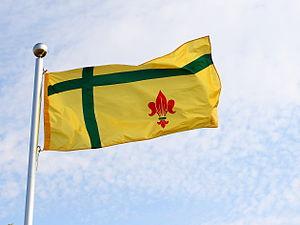
Drapeau fransaskois (des francophones en Saskatchewan) flottant au vent
Fransaskois est un mot-valise pour désigner les habitants francophones de la province canadienne de la Saskatchewan. Le terme a été popularisé au début des années 1970. Un Fransaskois ou une Fransaskoise est une personne qui s'identifie à la francophonie en Saskatchewan, que ce soit pour des raisons liées à sa naissance, par le mariage, par intégration ou par adhésion à la communauté fransaskoise.